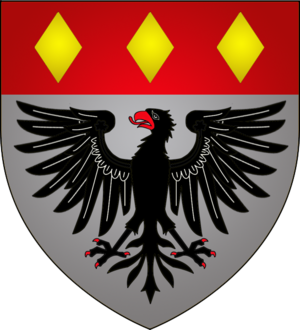
Armoiries de la commune luxembourgeoise de Winseler
Winseler est une localité luxembourgeoise et le chef-lieu de la commune portant le même nom située dans le canton de Wiltz.
Cette page donne les armoiries des communes du Luxembourg.